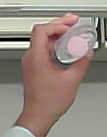
Product: johnson_baby